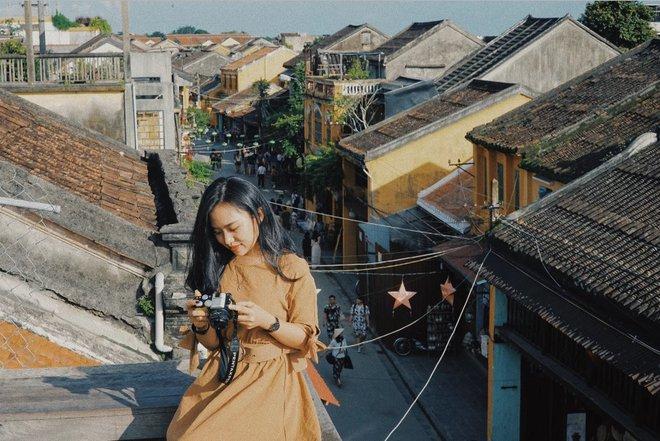
một cô gái mặc áo dài đang cầm trên tay một chiếc máy ảnh